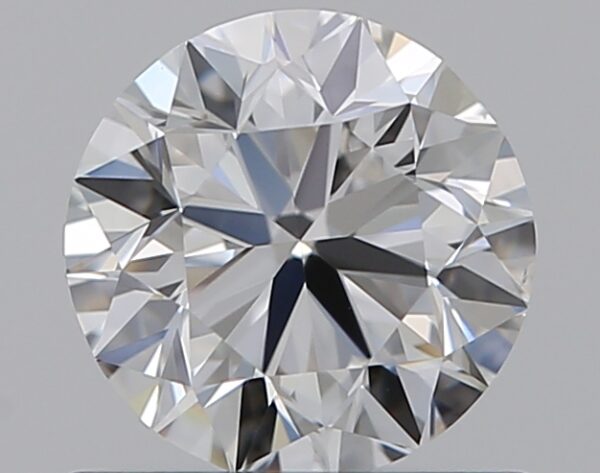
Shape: round
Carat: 0.7
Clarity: VS2
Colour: F
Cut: VG
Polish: EX
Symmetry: GD
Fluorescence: F
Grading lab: GIA
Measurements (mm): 5.47 x 5.56 x 3.57